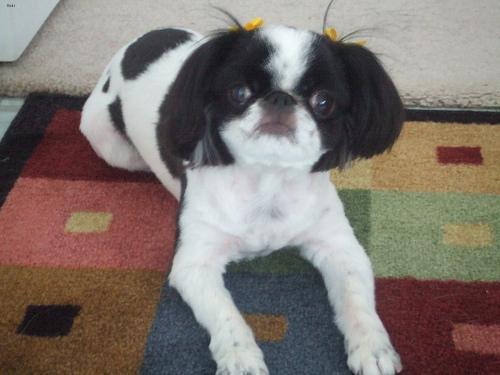
japanese chin